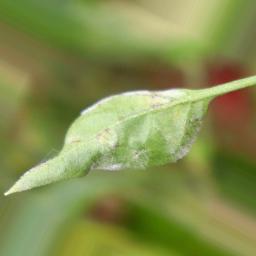
Label: powdery mildew